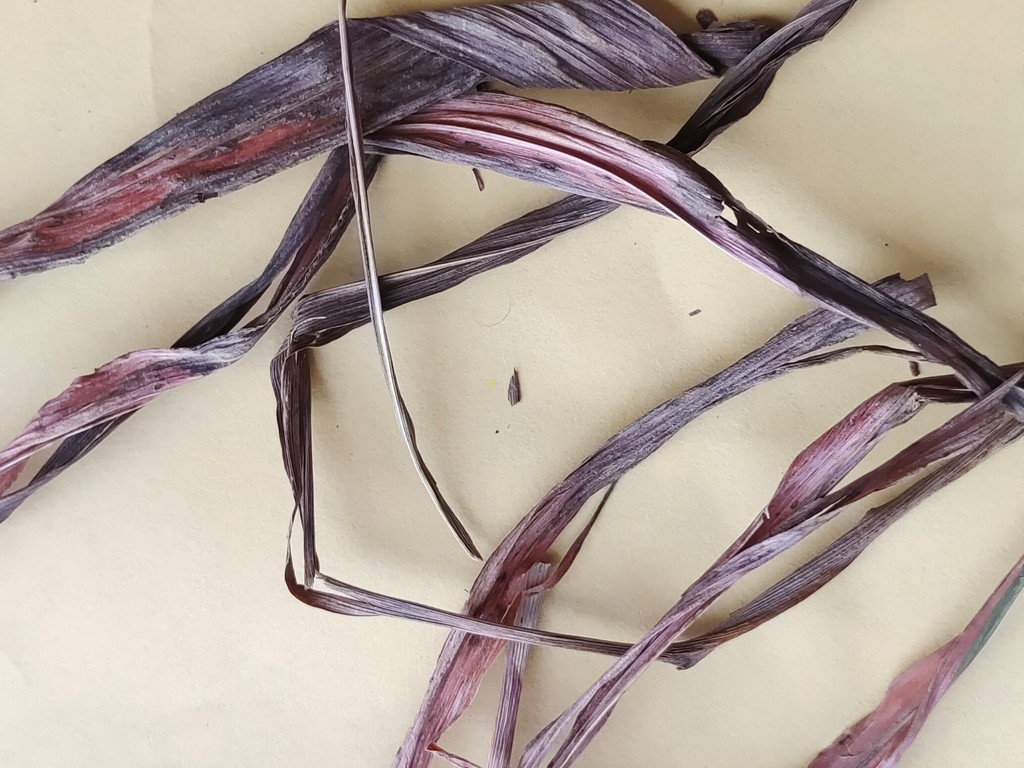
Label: Dried